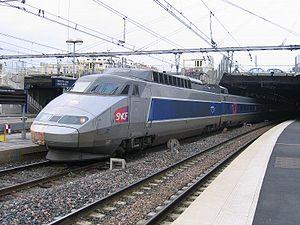
TGV reliant Dijon à Bordeaux ici en gare de Montpellier Saint Roch
La ligne Lyon-Bordeaux est la plus importante liaison ferroviaire transversale française desservant le Massif central. Elle fut mise en service par tronçons car la partie orientale concernait la compagnie du PLM alors que la partie occidentale échut au PO. Dans sa partie Est, cette ligne est considérée comme difficile, en particulier entre Roanne et Tarare avec la rampe d'accès de 25/1000 de 2,900 km pour accéder au tunnel du col des Sauvages.